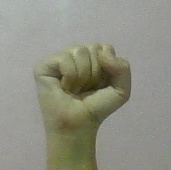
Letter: saad